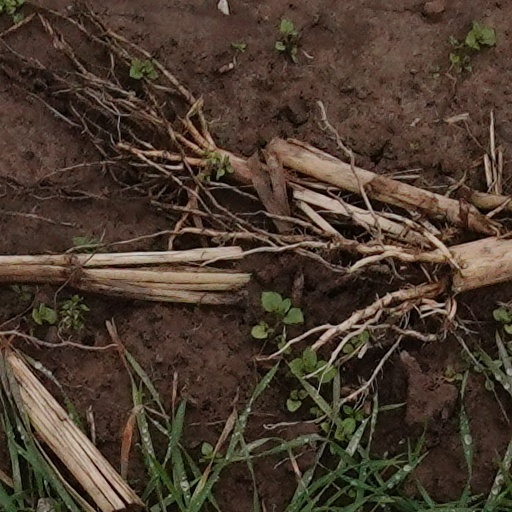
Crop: wheat